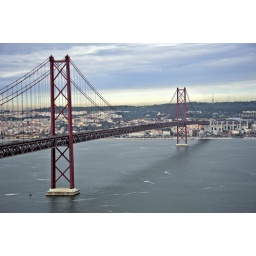
April 25th bridge, Portugal (sister bridge to the golden gate bridge in San Francisco)